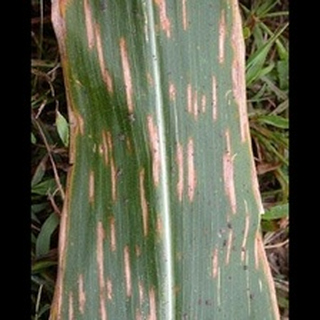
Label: corn_gray_leaf_spot